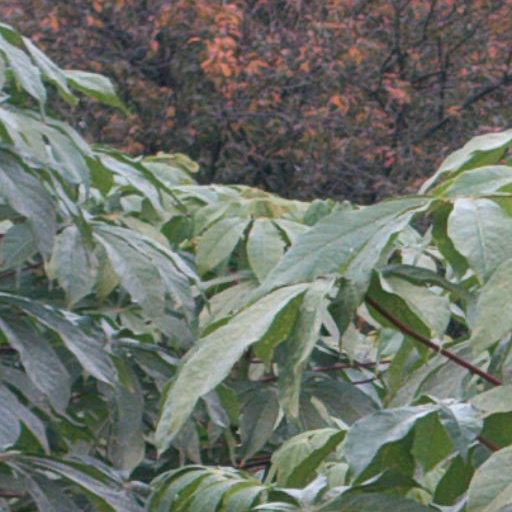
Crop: cassava